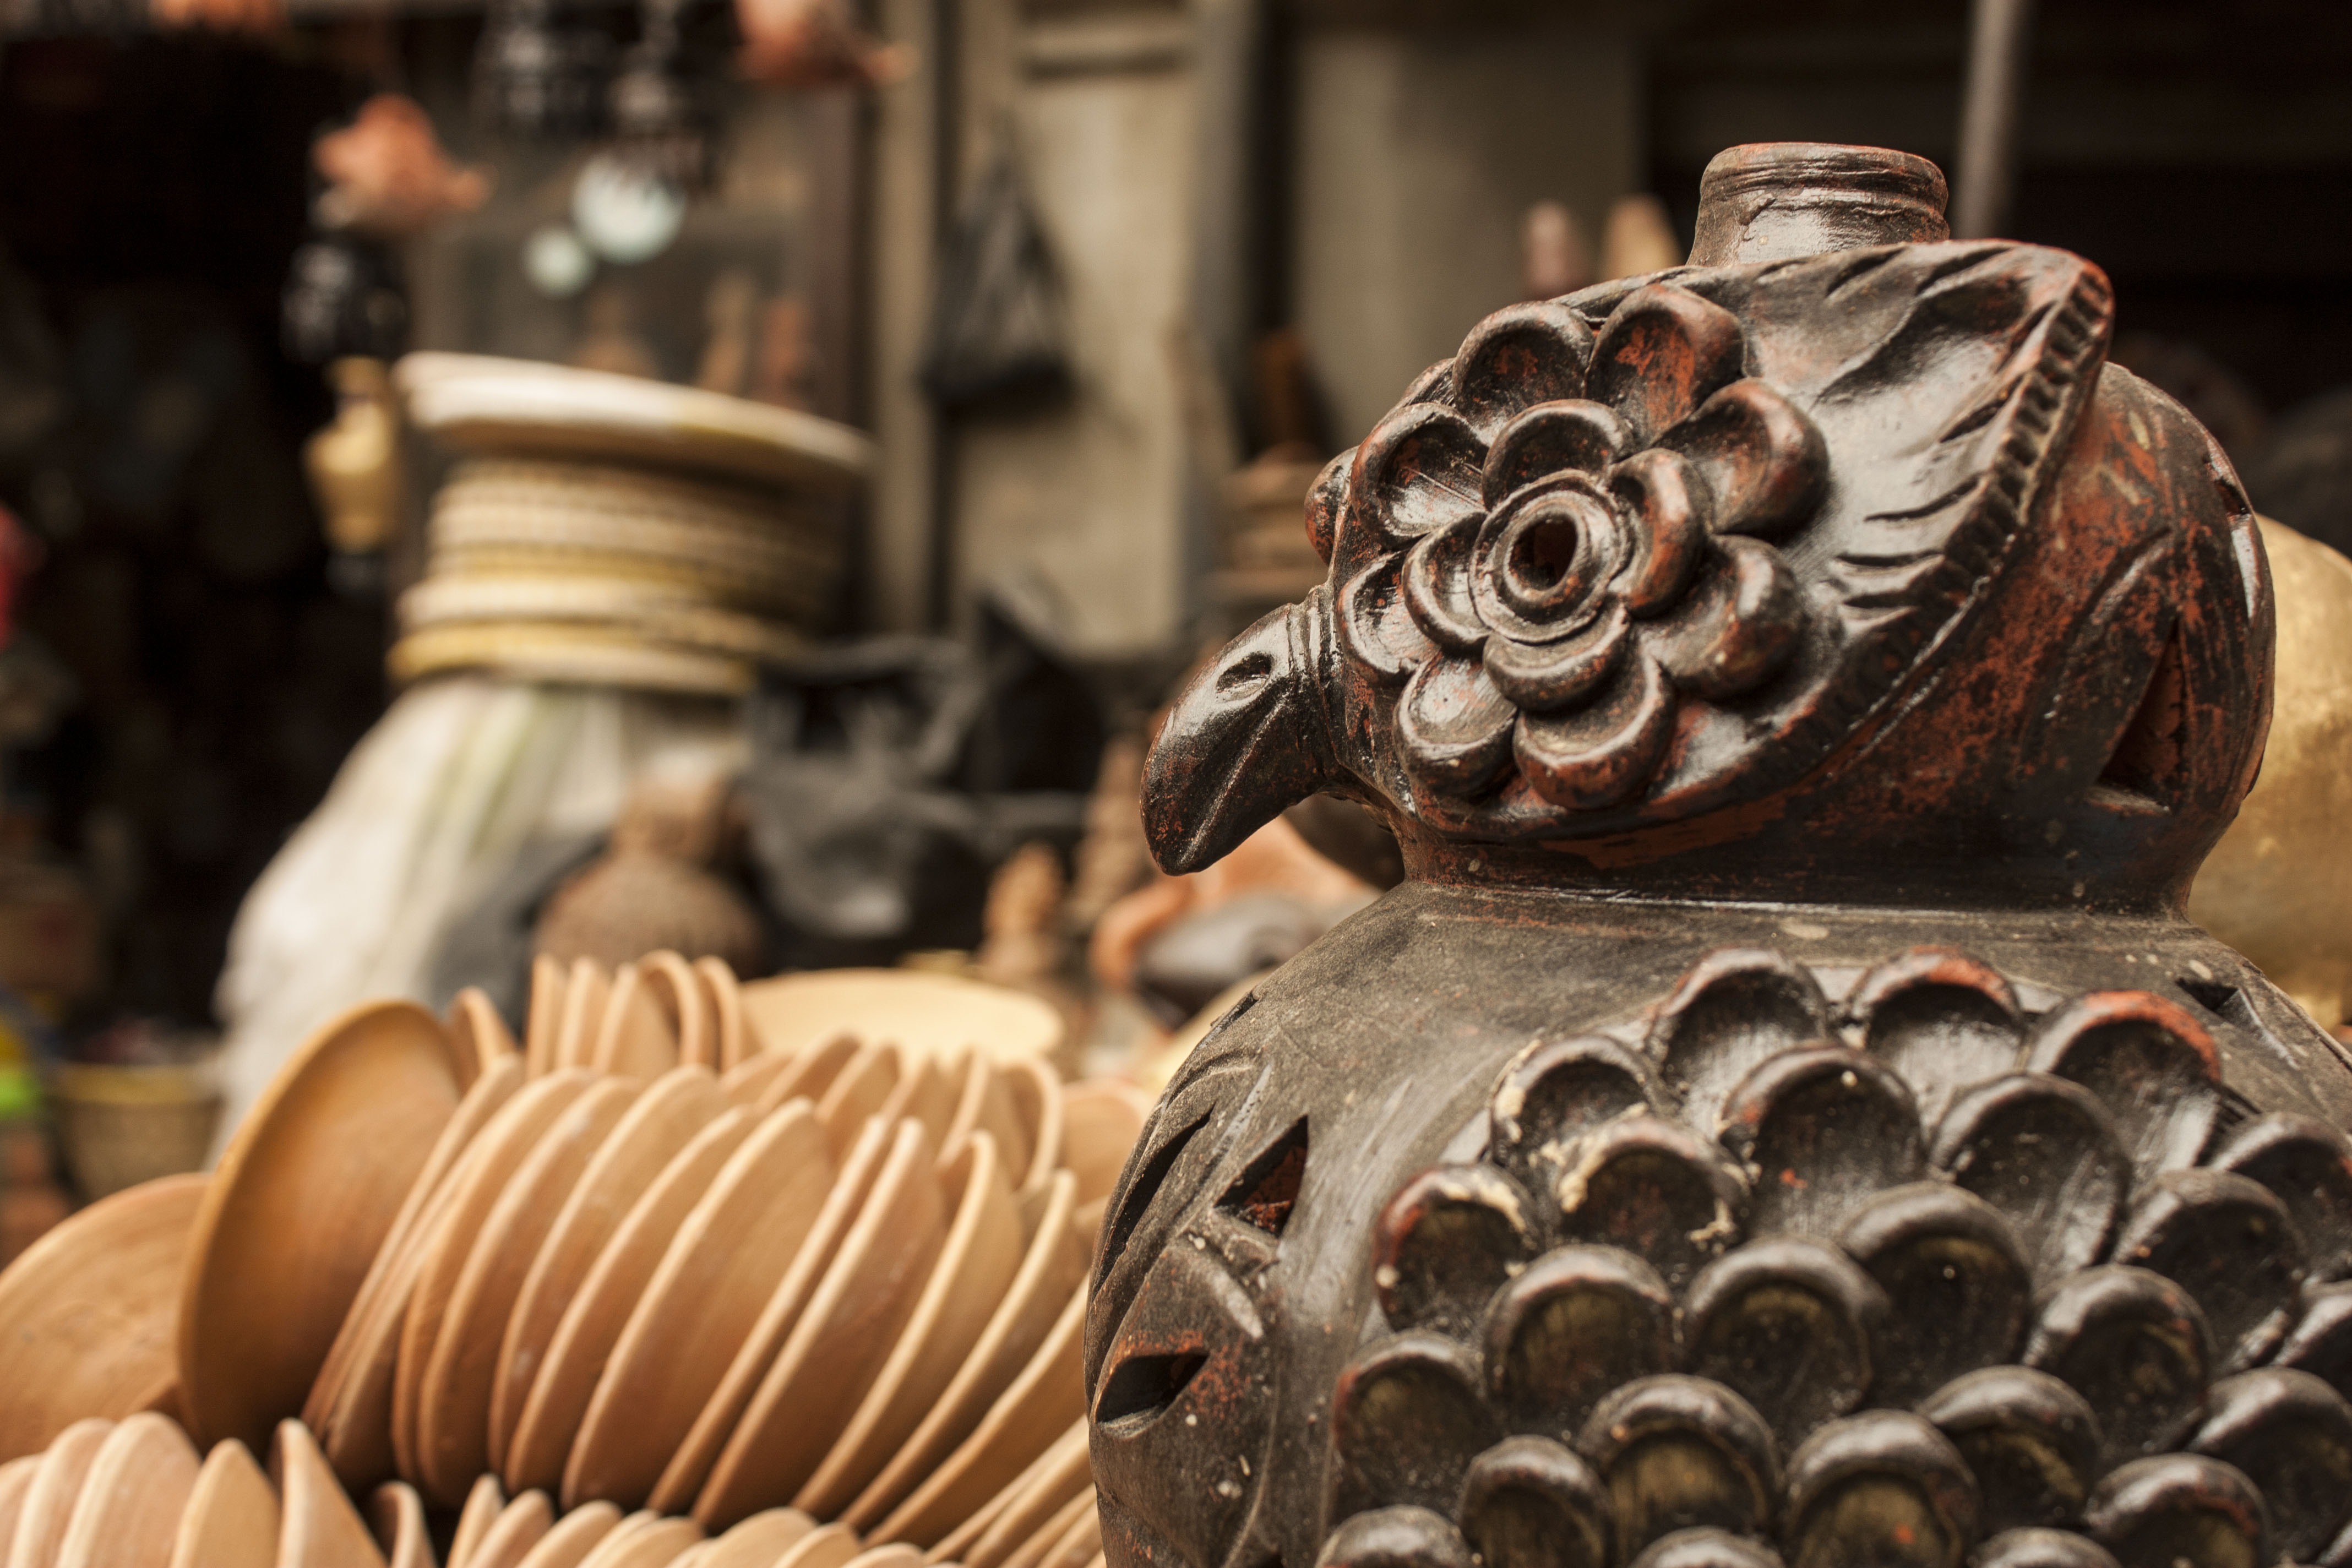
statue, food, artistic, pottery, owl, clay pot, sculpture, art, temple, ornate, handmade, clay, carving, souvenir, ancient history, clay art